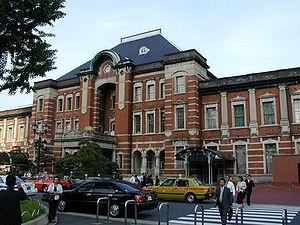
Marunouchi est un quartier commercial de Tokyo situé dans l'arrondissement de Chiyoda entre la gare de Tokyo et le palais impérial.